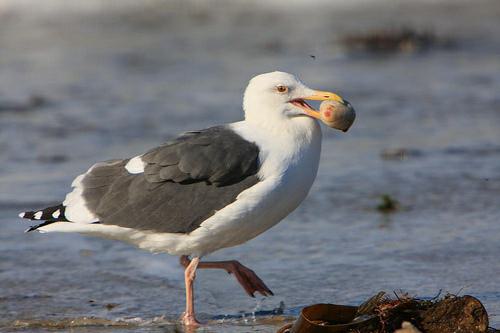
A photo of a western gull